Gadjah Mada University

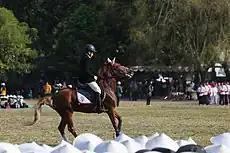
Horse Riding Student Club - UGM

The Sports Activities Unit is coordinated by the Secretariat of Joint Sports, and the Arts Unit is coordinated by the Joint Secretariat of Arts.